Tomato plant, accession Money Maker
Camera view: bottom (45 deg); turntable rotation: 210 degrees
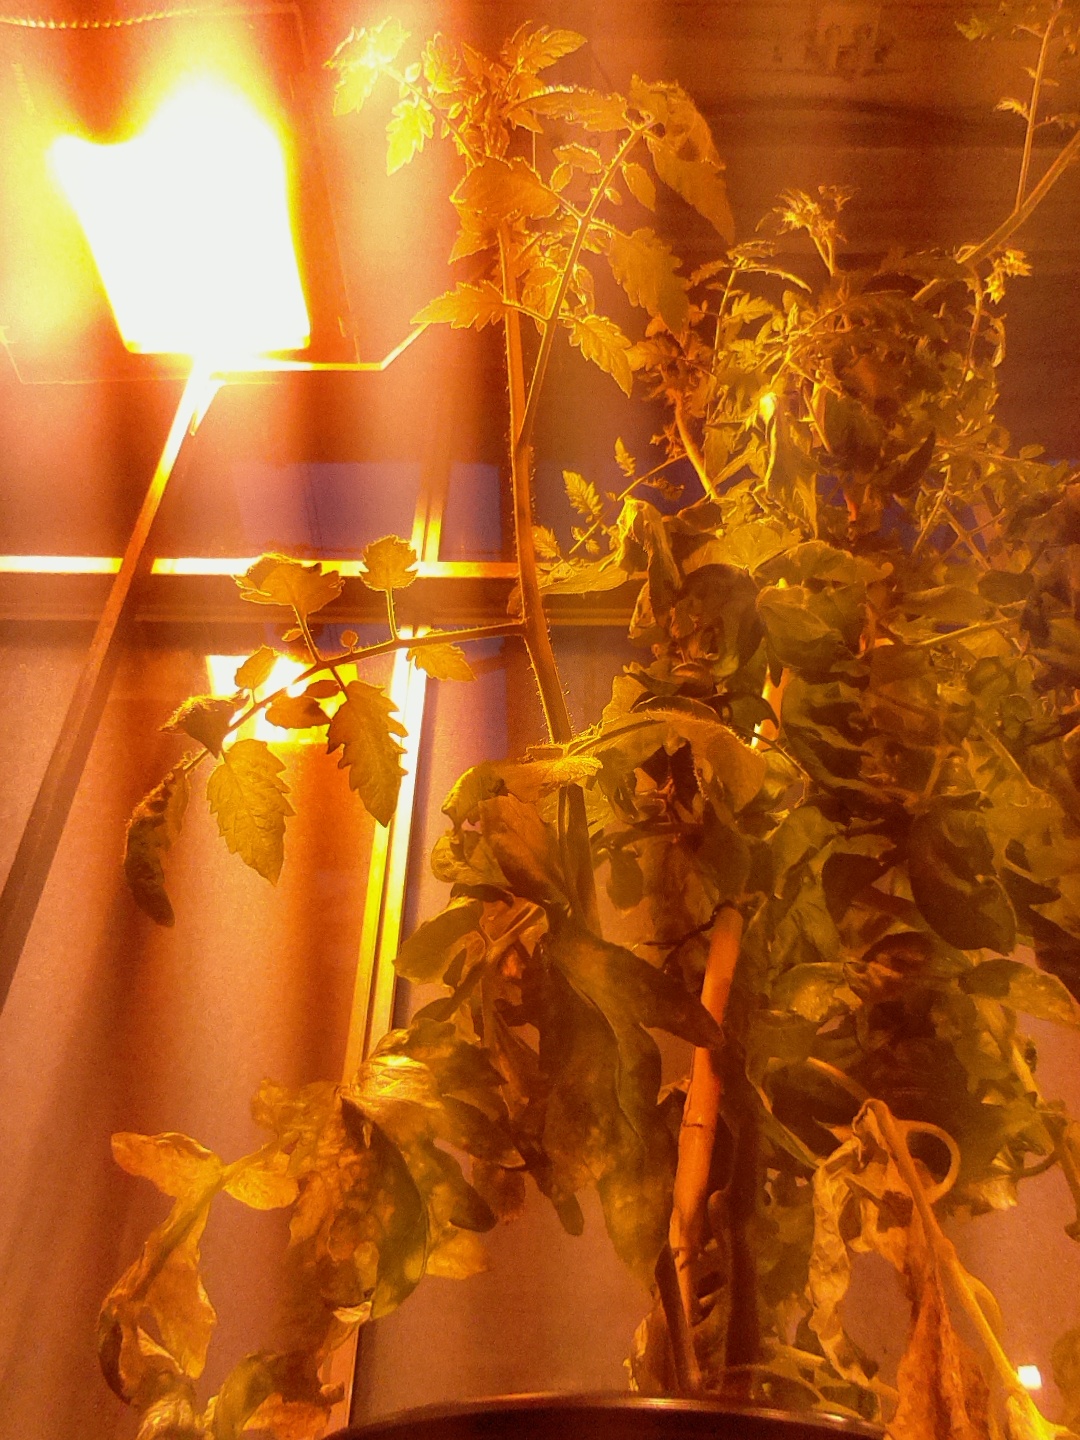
BBCH growth stage 73: 30%-40% of final fruit size